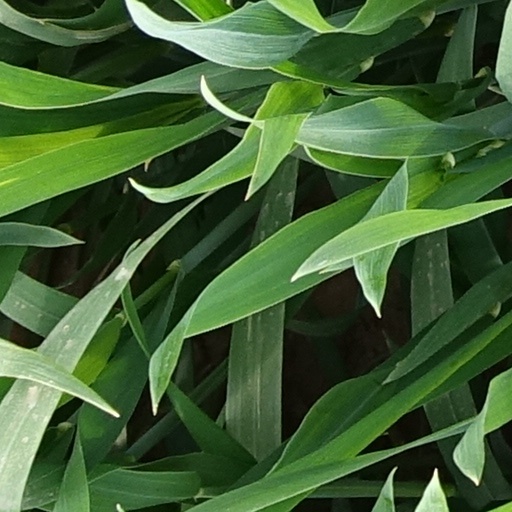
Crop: wheat